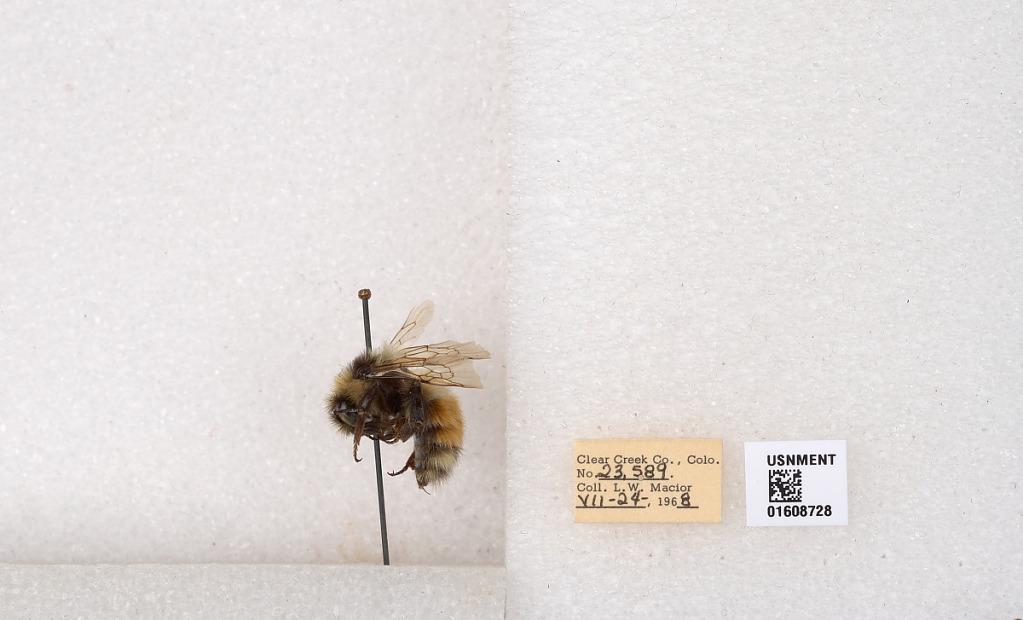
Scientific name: Bombus (Pyrobombus) sylvicola Kirby
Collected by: L. Macior
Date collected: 1968-7-24
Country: United States
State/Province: Colorado
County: Clear Creek
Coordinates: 39.6891, -105.644